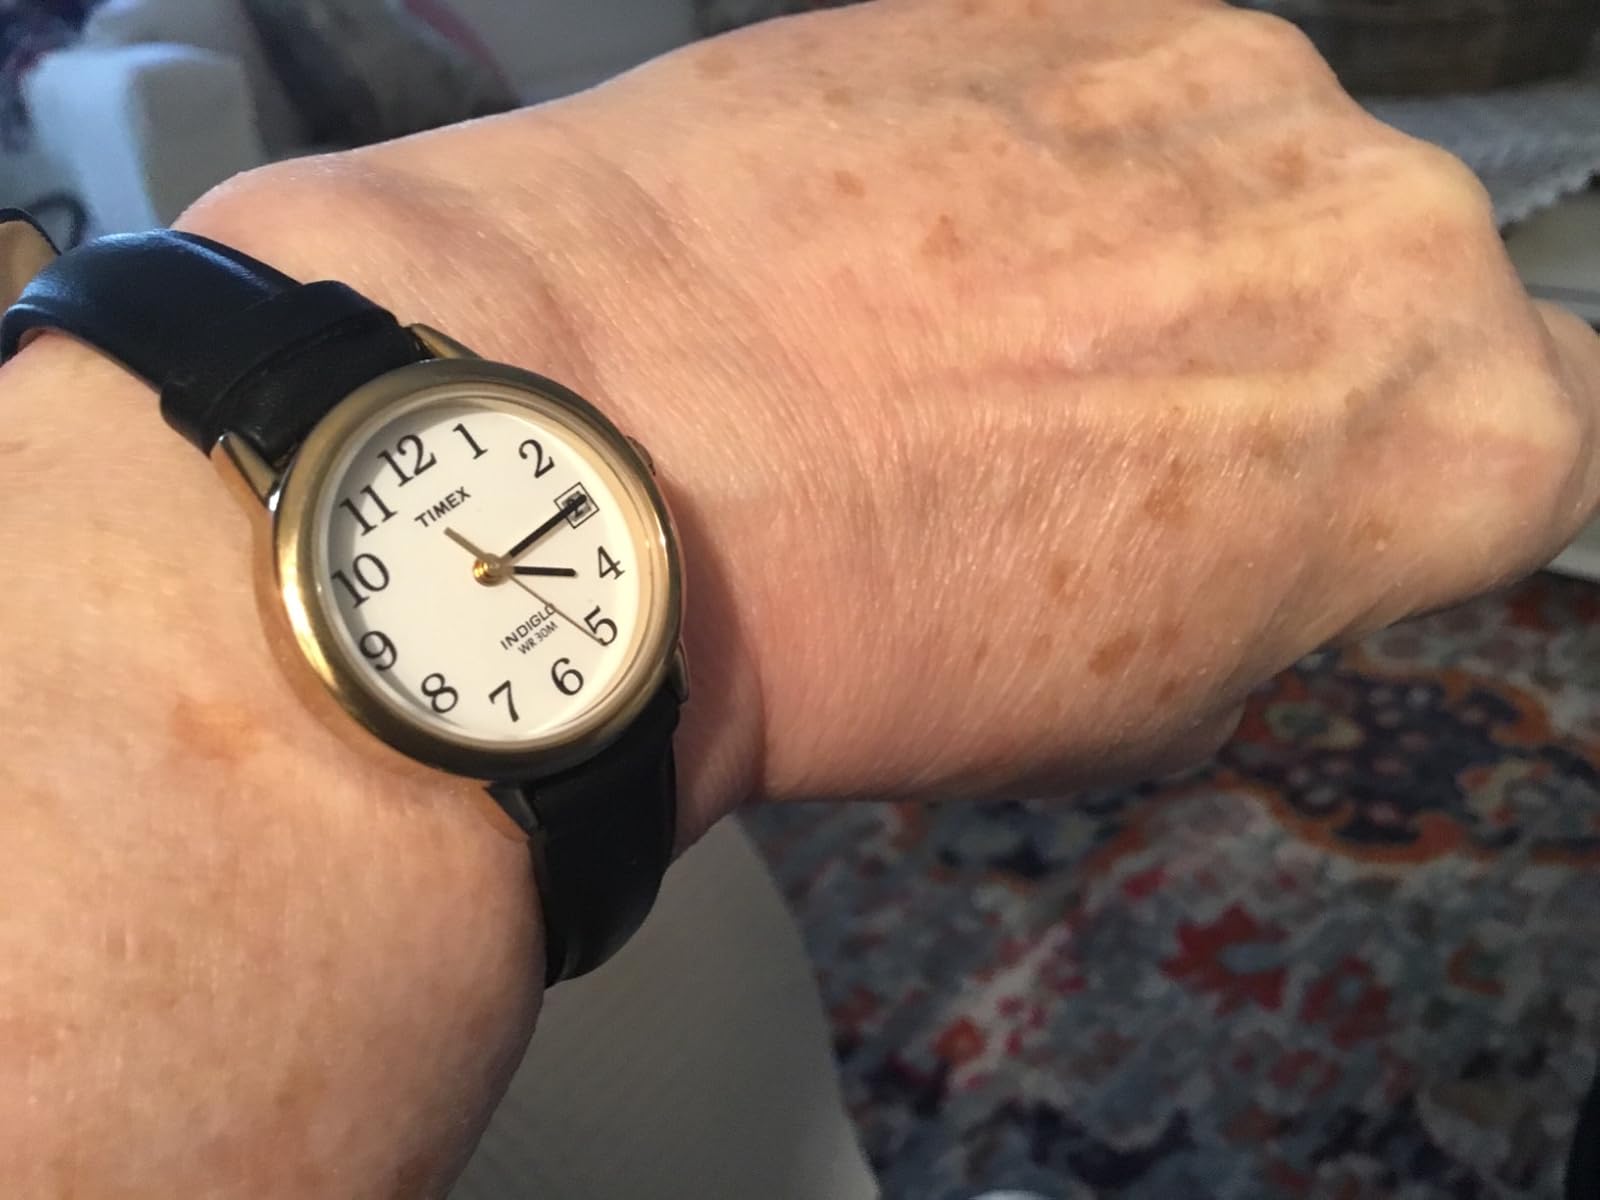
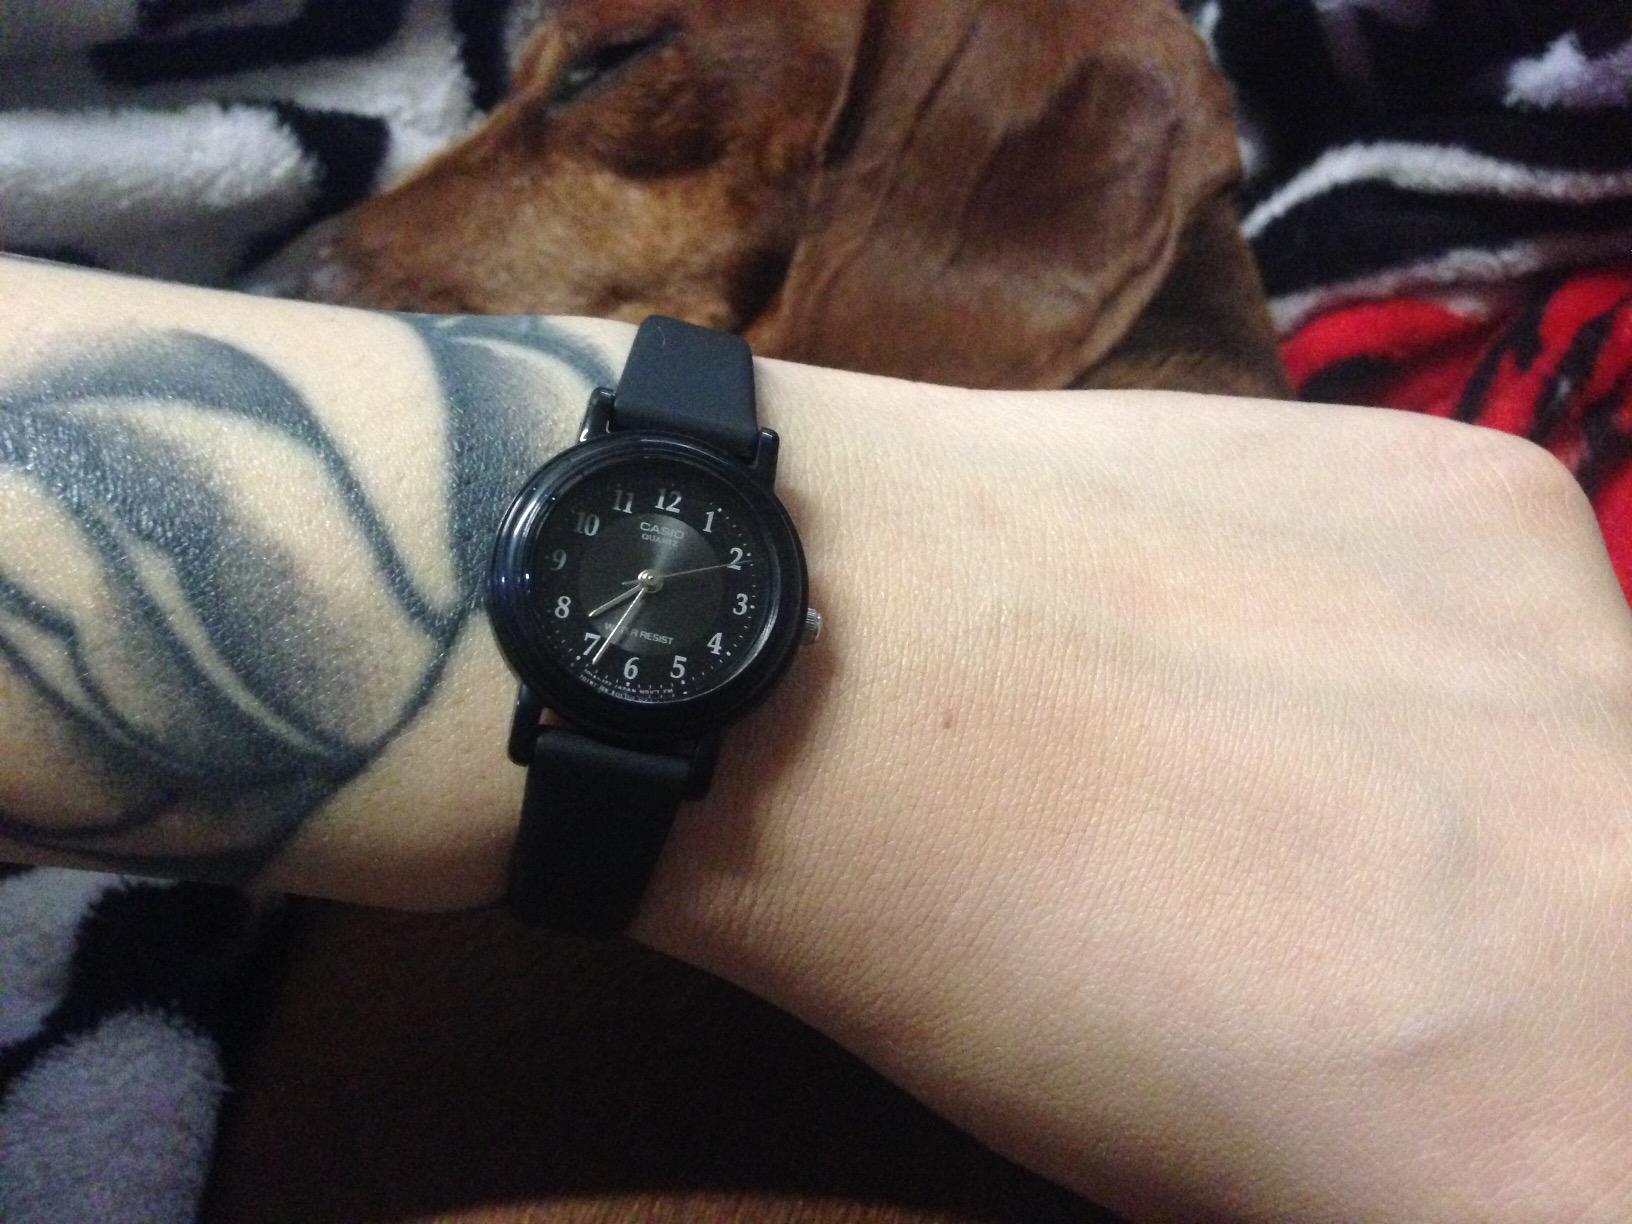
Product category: accessories_watch
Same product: no